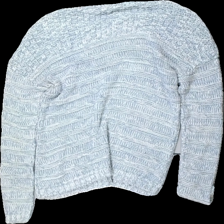
View: back
Type: Sweater
Category: Ladies
Brand: Edc (Esprit De Corps)
Colors: White, Blue
Material: 88% acrylic, 12% cotton
Pattern: Striped
Cut: Regular, C-collar
Size: XL
Season: All
Smell: Major
Price range: 50-100
Recommended usage: Reuse
Comment: Major detergent smell